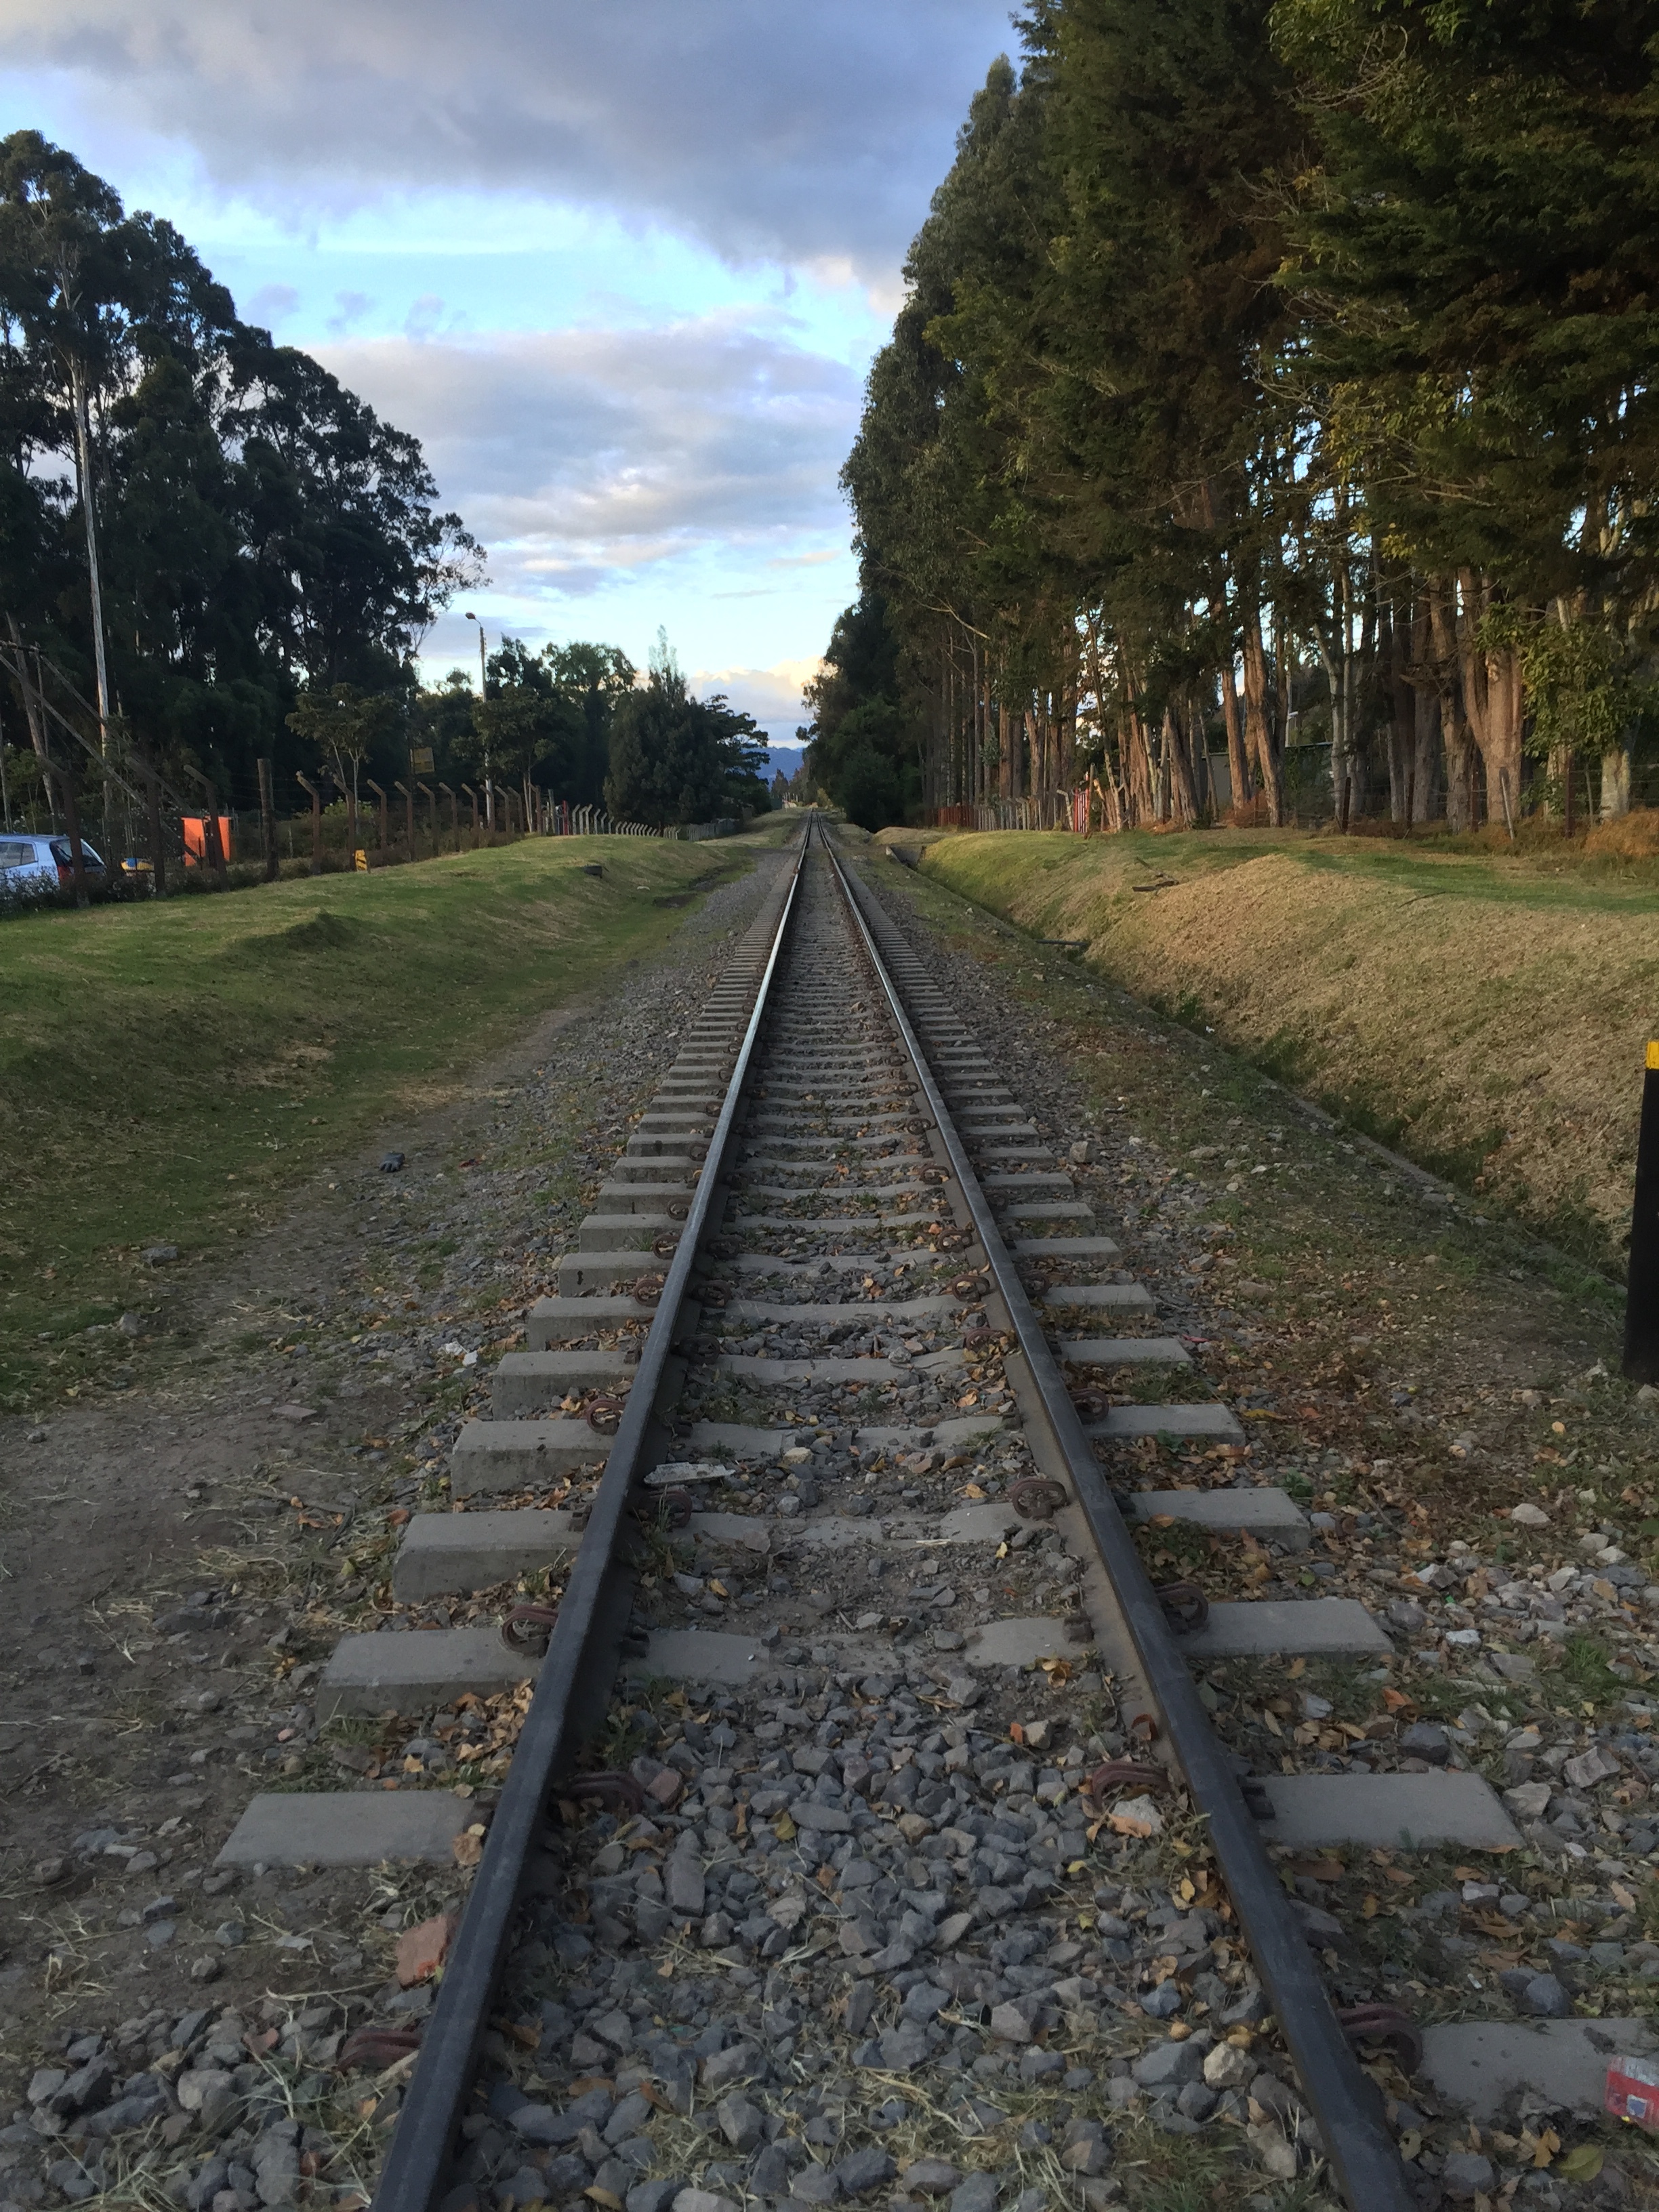
train, track, transport, thoroughfare, sky, line, tree, railway, parallel, nonbuilding structure, vehicle, road